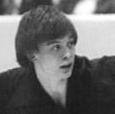
Age: 18